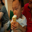
Label: boy